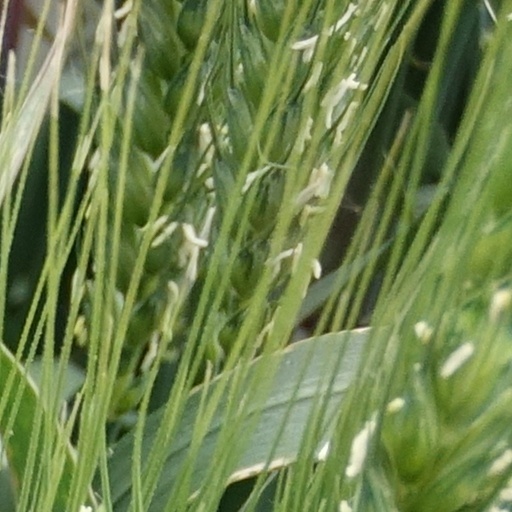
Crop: wheat